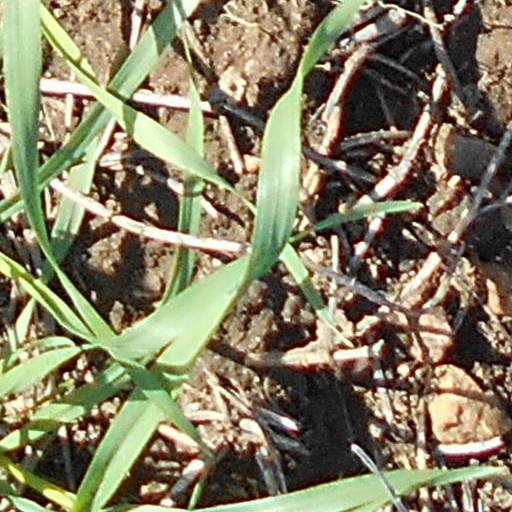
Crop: wheat